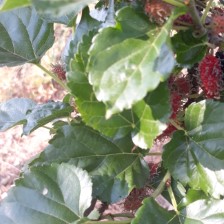
Variety: ChiangMai60